Senpai and kōhai

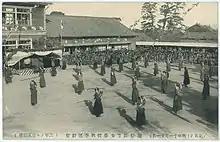
Demonstrating the use of the "naginata" at a sports festival in Hamamatsu in 1911. Discipline training in school clubs historically has influenced the "senpai–kōhai" system with students.

The "senpai–kōhai" system is deeply rooted in Japanese history. Three elements have had a significant impact on its development: Confucianism, the traditional Japanese family system, and the Civil Code of 1898.